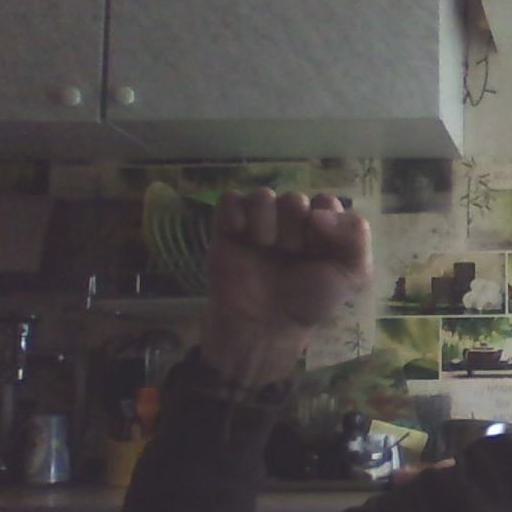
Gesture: fist